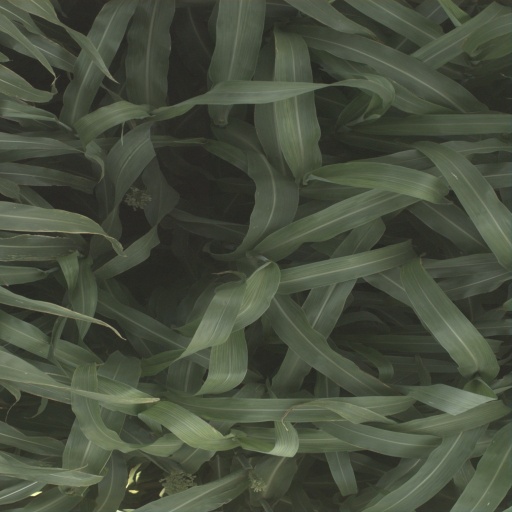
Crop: sorghum